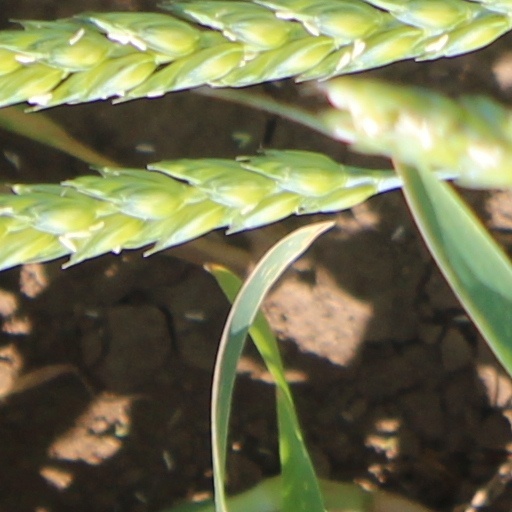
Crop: wheat